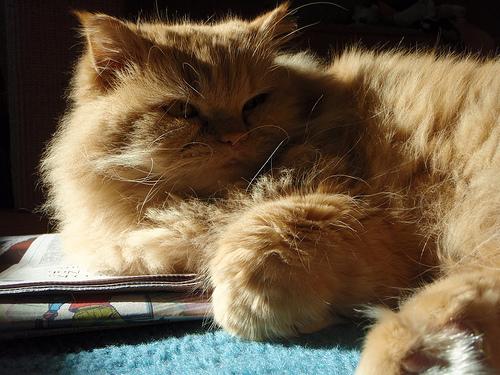
Breed: Persian